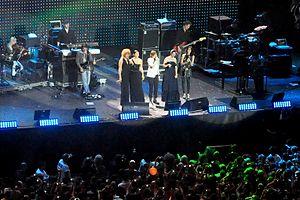
Amiche per l'Abruzzo est un concert de bienfaisance, voulu et organisé par la chanteuse Laura Pausini, à la suite du séisme ayant frappé L'Aquila et la région des Abruzzes le 6 avril 2009.